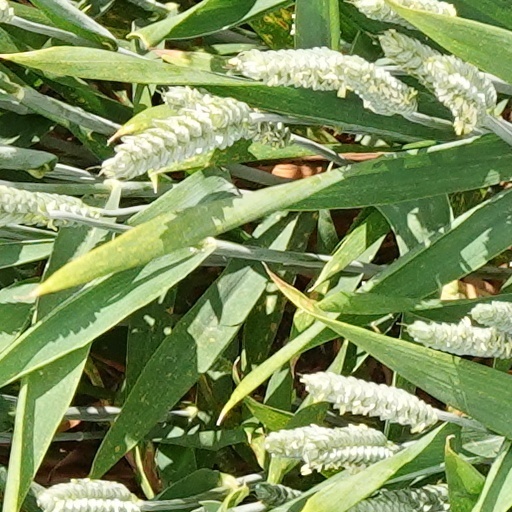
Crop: wheat